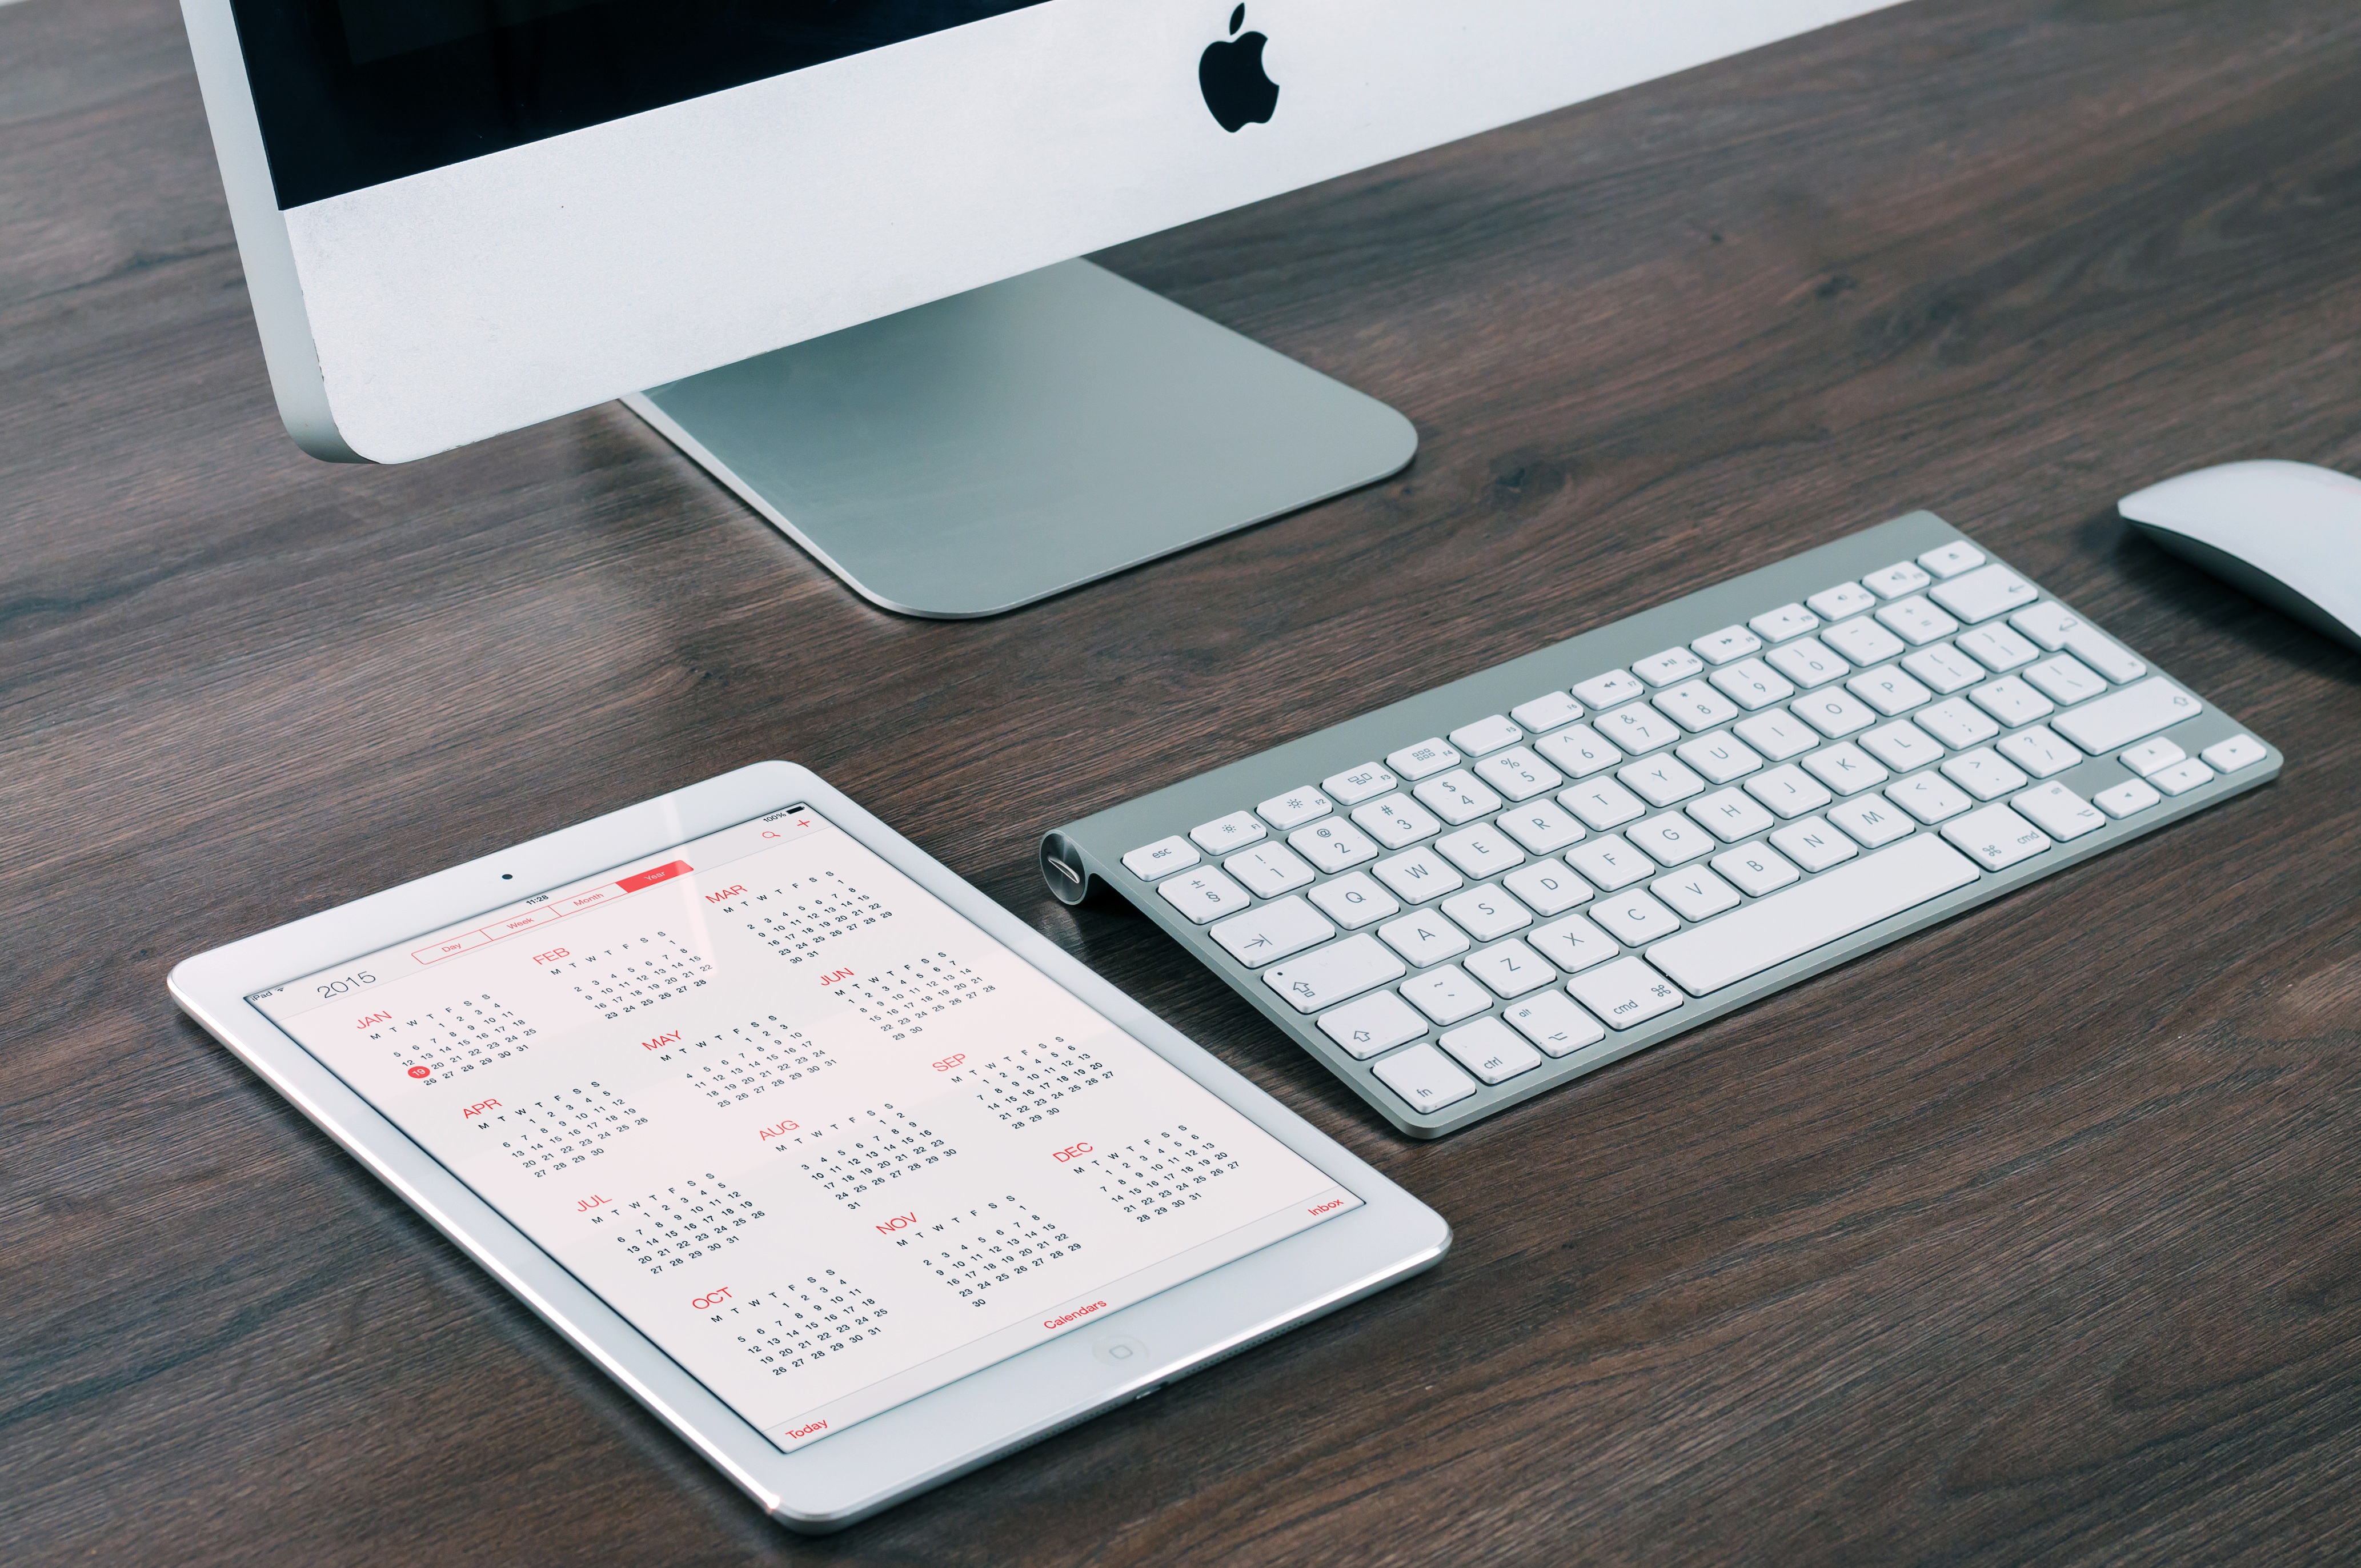
desk, computer, mac, mobile, writing, apple, table, keyboard, ipad, technology, mouse, tablet, desktop, corporate, office, business, furniture, monitor, imac, calendar, computer keyboard